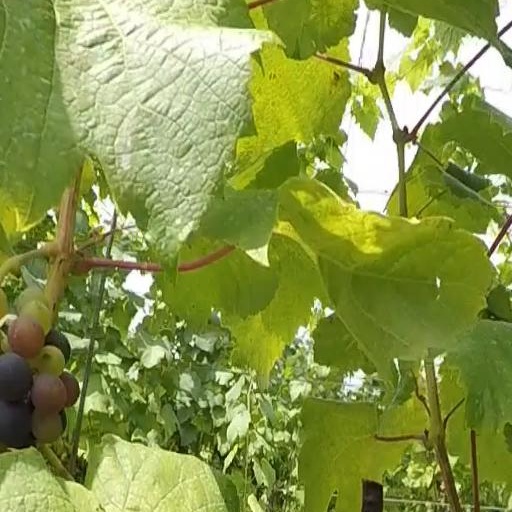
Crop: grape